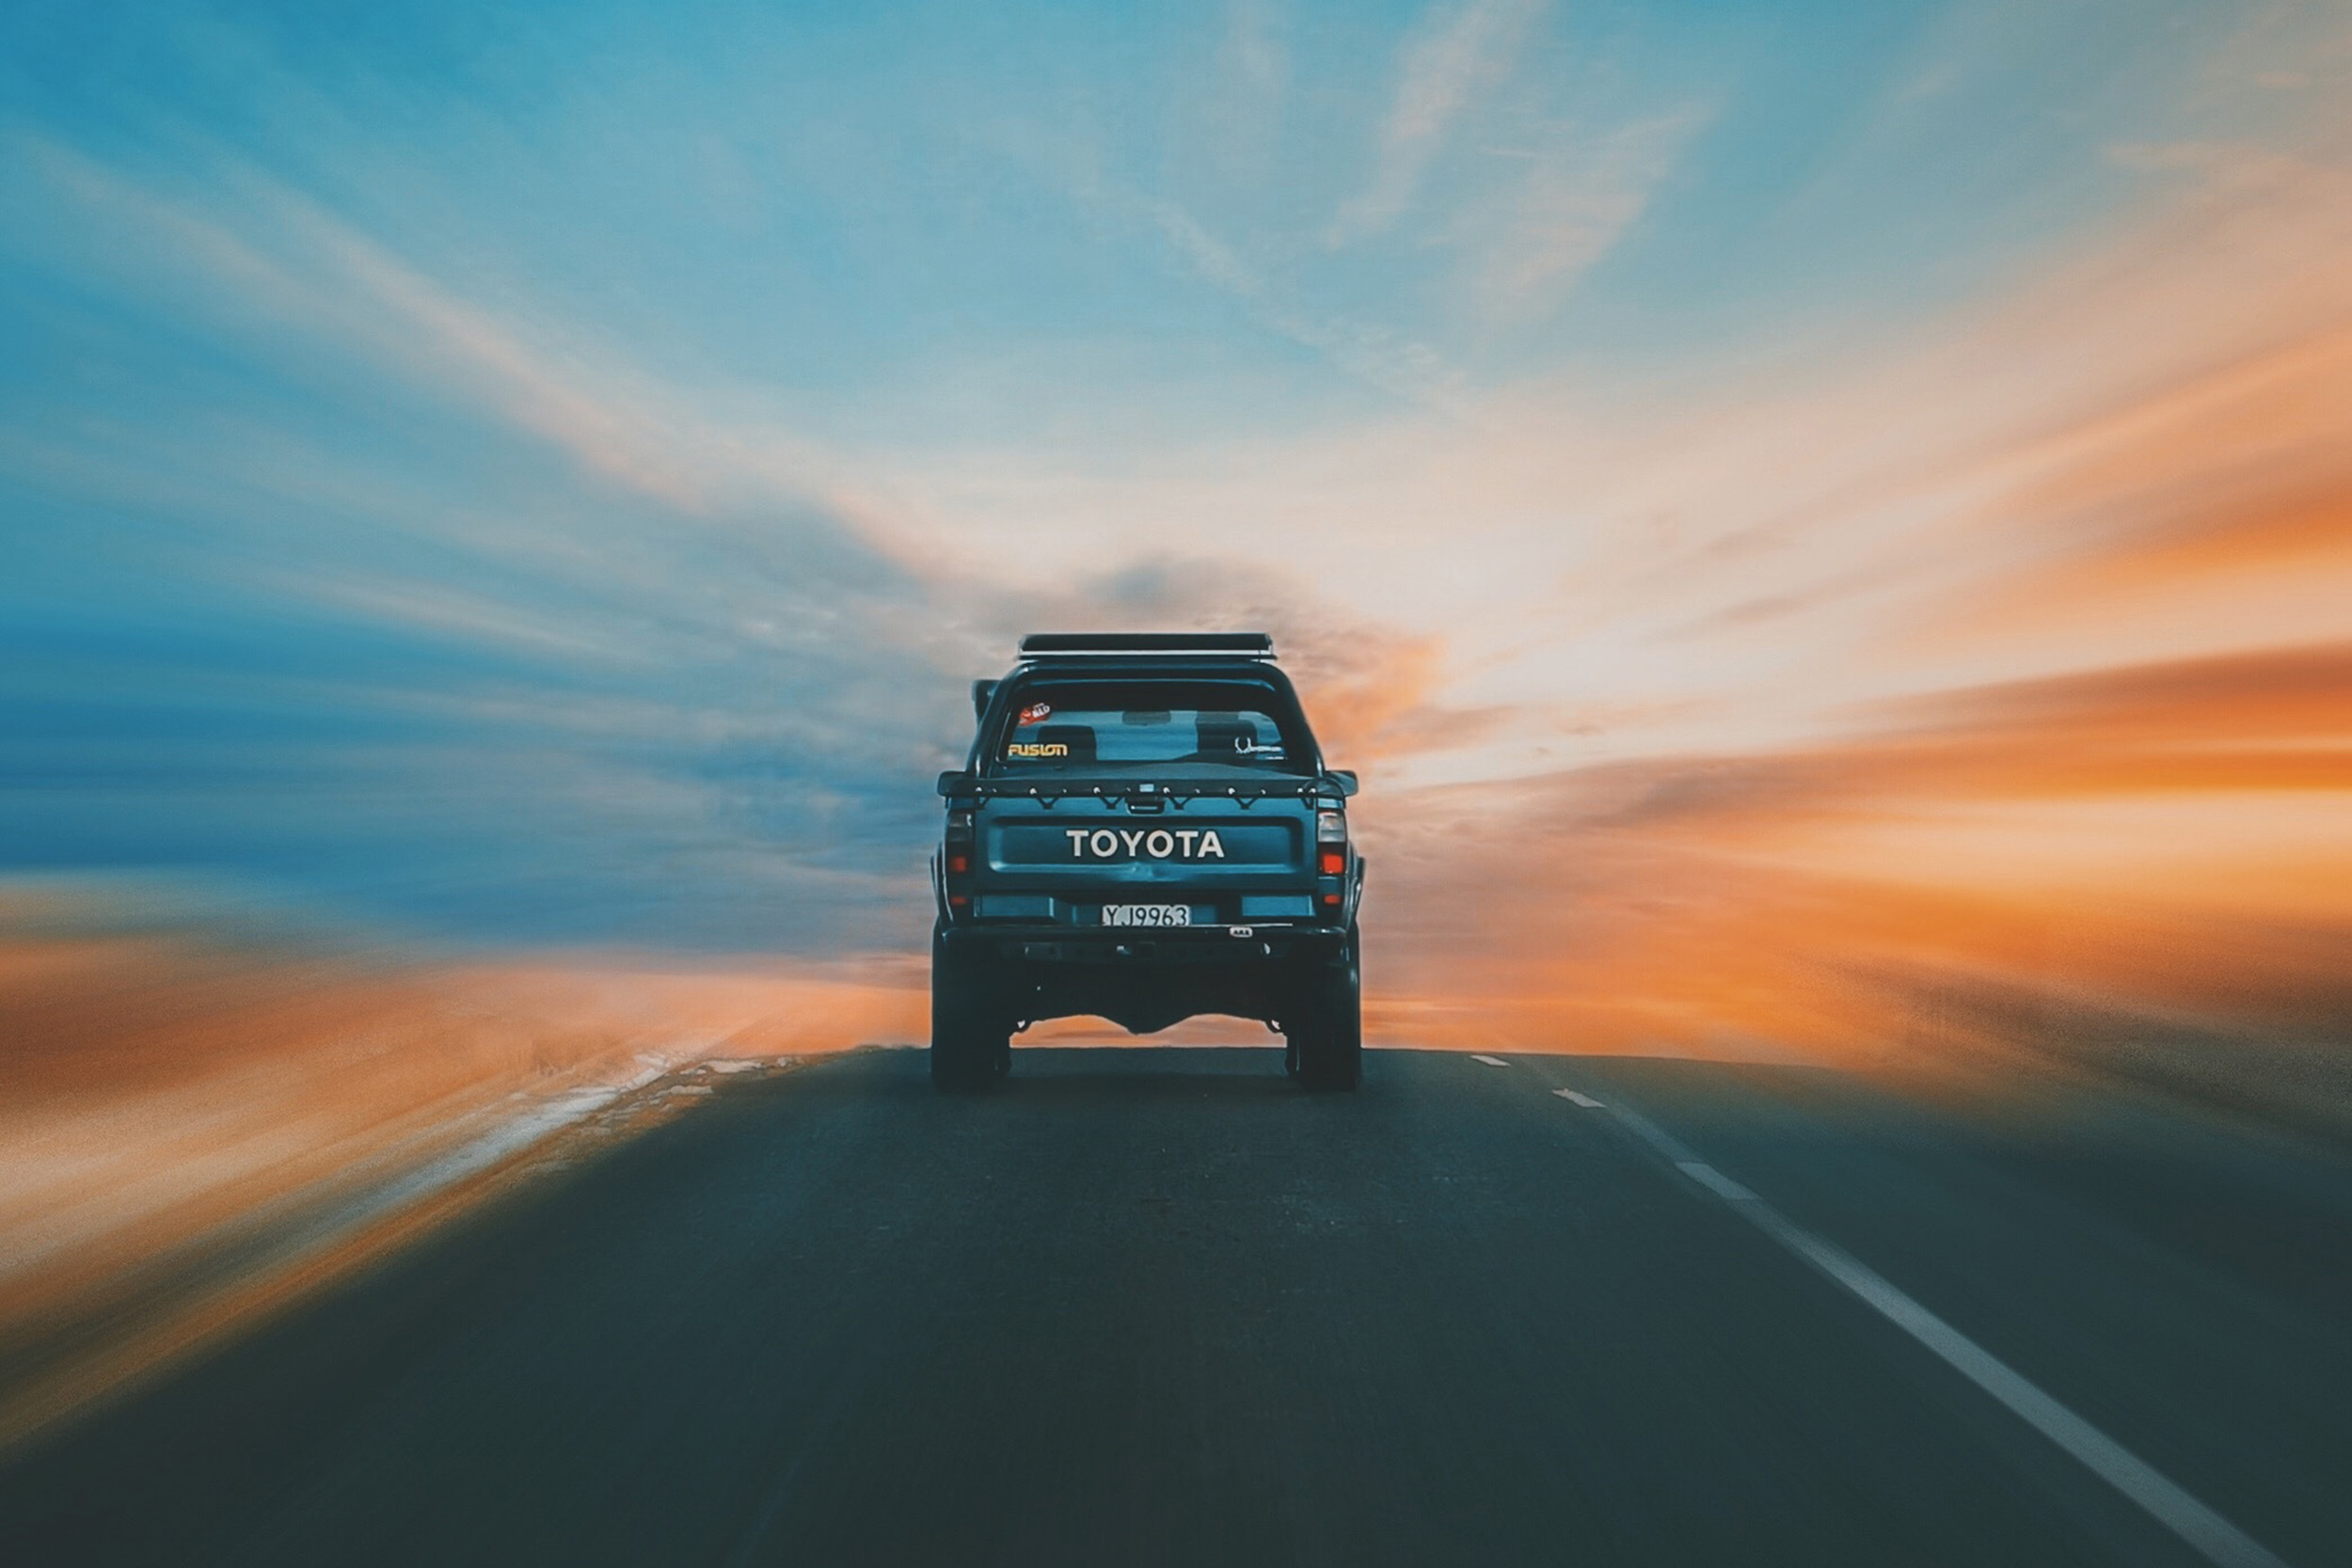
sky, mode of transport, transport, road, vehicle, natural environment, car, road trip, commercial vehicle, landscape, horizon, automotive exterior, infrastructure, highway, off road vehicle, cloud, off roading, sunset, vacation, sport utility vehicle, freight transport, mercedes benz g class, driving